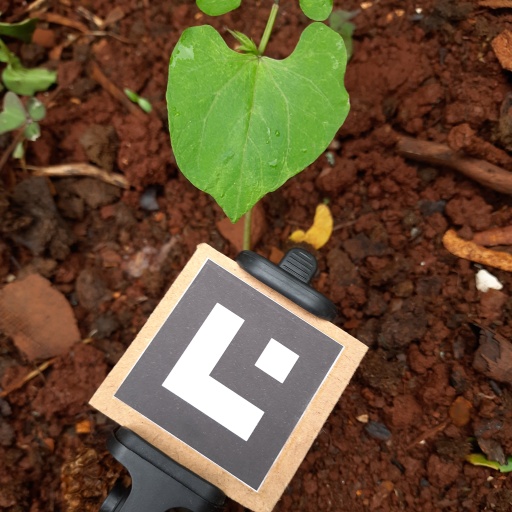
Observations: flat surface, no eating holes, with water drops, under shade